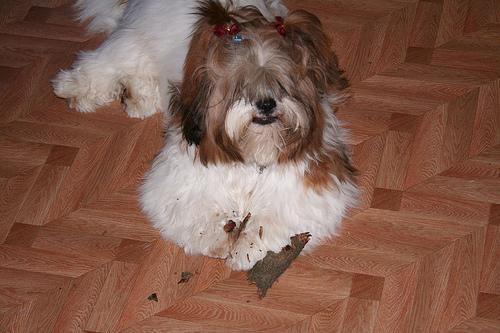
Lhasa